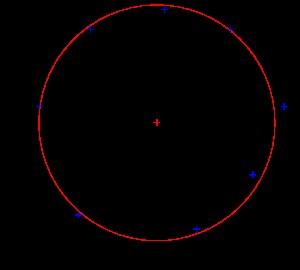
La régression circulaire consiste à trouver le « meilleur cercle » décrivant un ensemble de points. Meilleur signifie que l'on définit une fonction de résidu, mesurant l'écart entre le cercle et l'ensemble des points, et que l'on cherche à minimiser cette fonction ; on utilise fréquemment la méthode des moindres carrés, mais ce n'est pas systématique, en particulier dans le cas présent. C'est un cas de régression géométrique, c'est-à-dire que la distance point-courbe modèle à laquelle on s'intéresse est une distance perpendiculaire à la courbe — méthode des moindres carrés totaux —, et non une distance verticale.